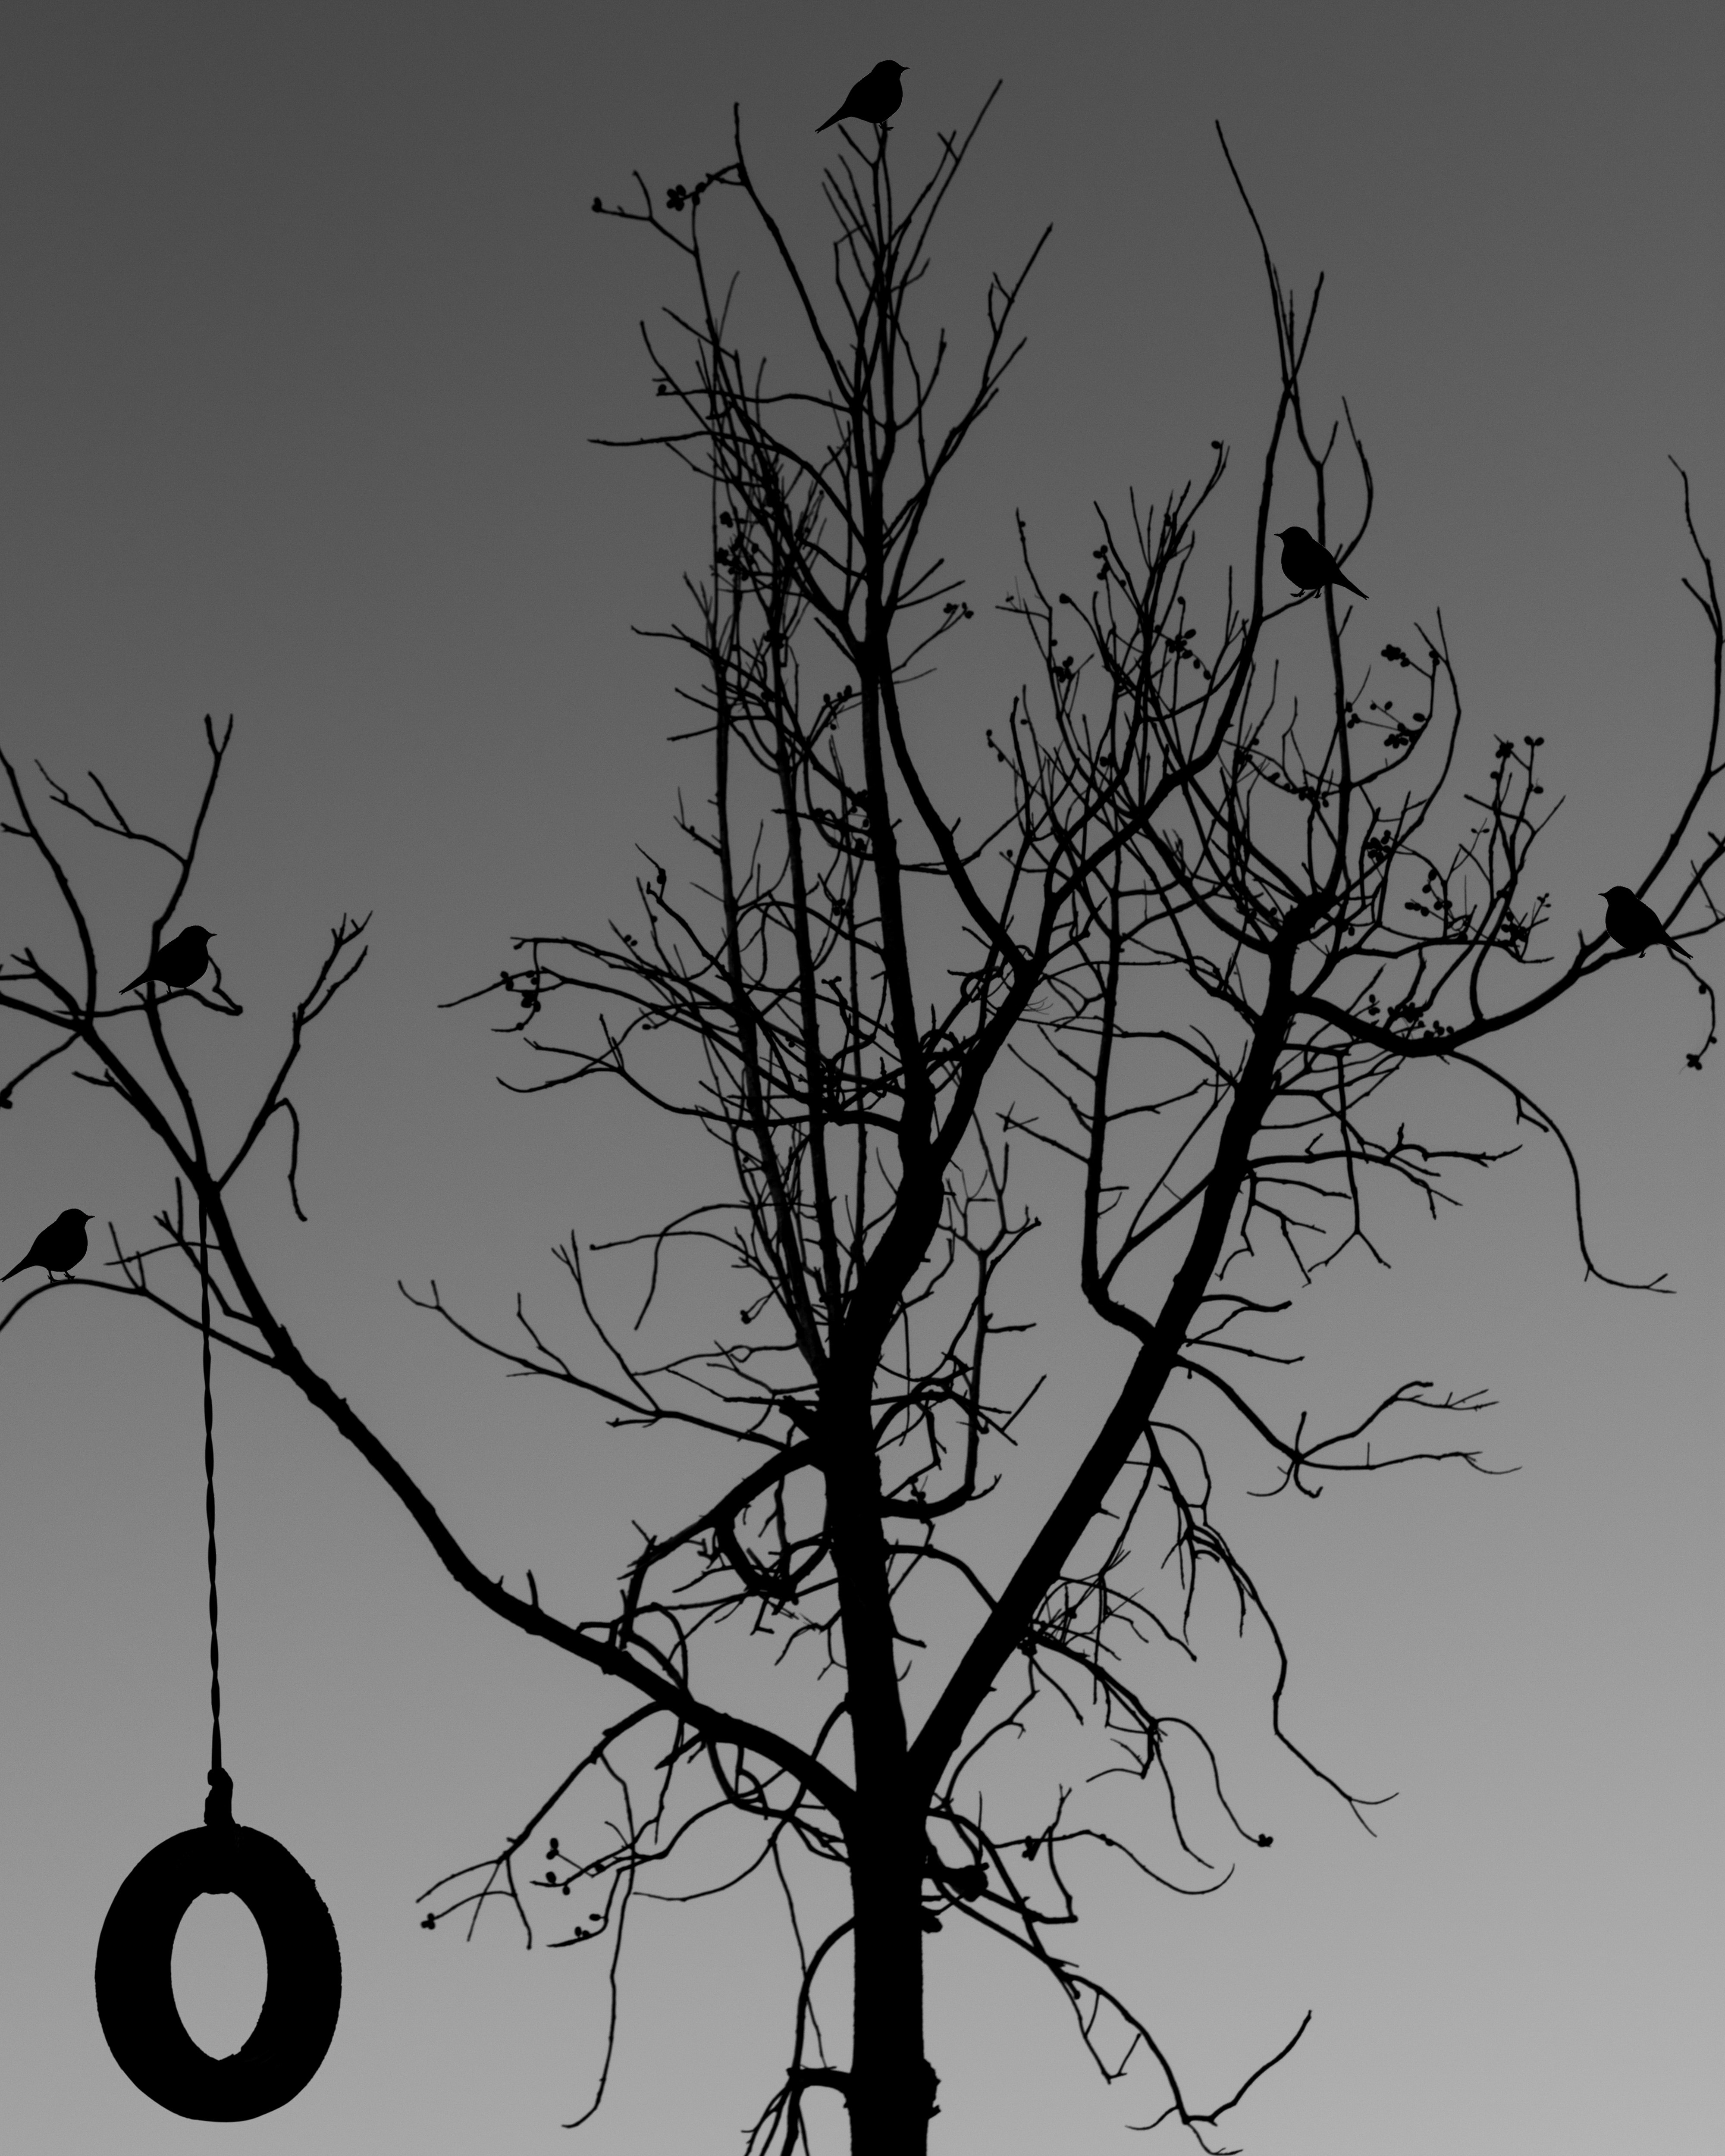
branch, tree, twig, sky, woody plant, black and white, plant, monochrome photography, monochrome, plant stem, still life photography, photography, trunk, silhouette